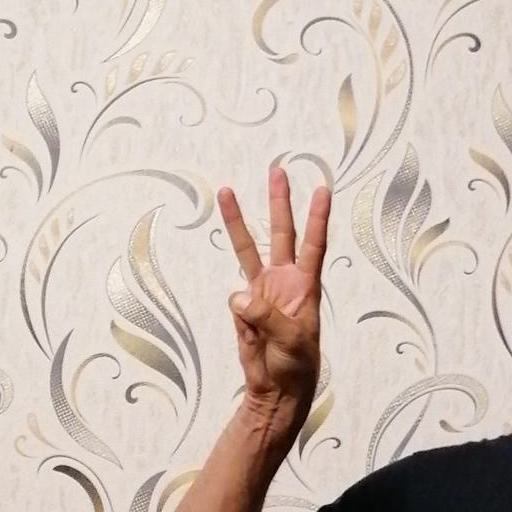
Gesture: three